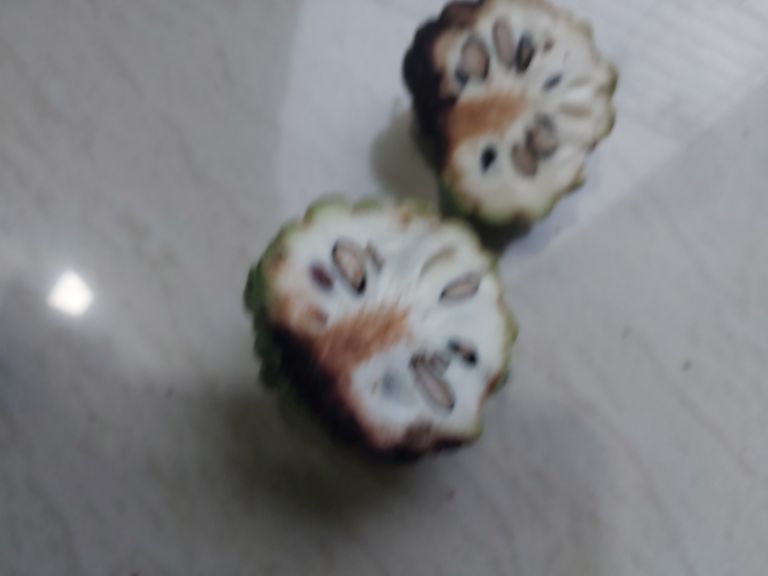
Disease label: Diplodia Rot